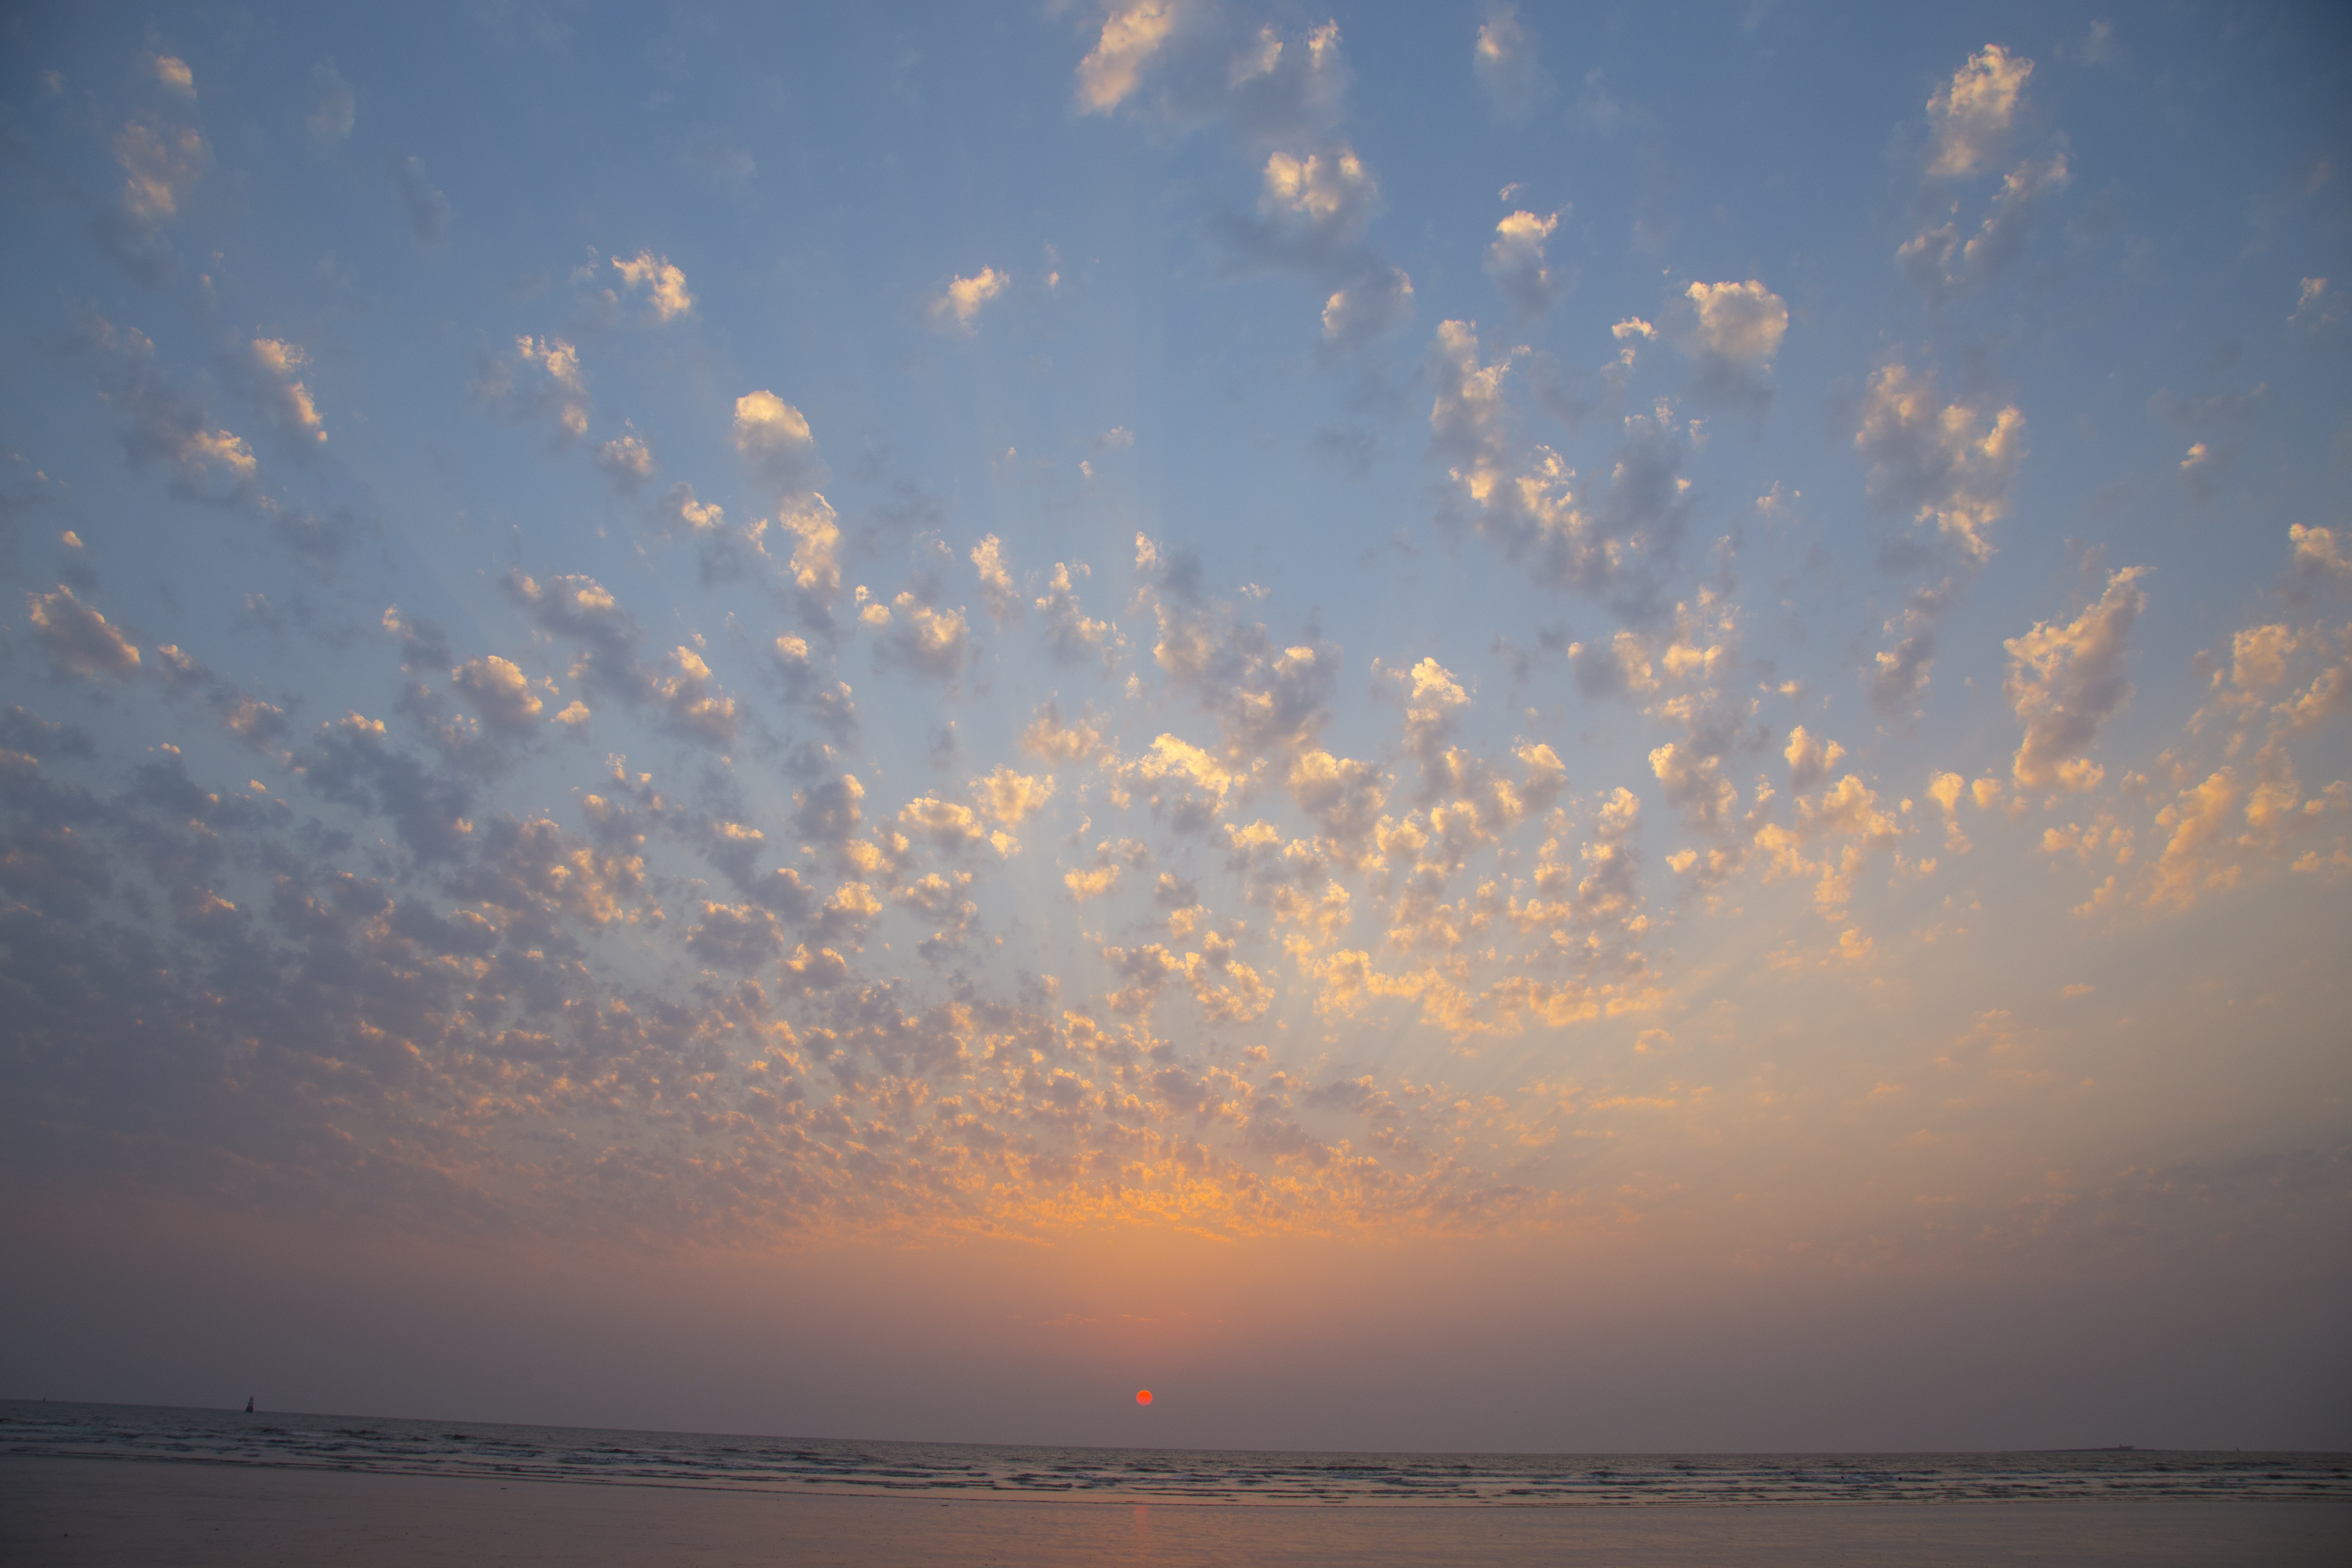
beach, landscape, sea, coast, water, nature, ocean, horizon, cloud, sky, sun, sunrise, sunset, sunlight, morning, dawn, atmosphere, summer, vacation, coastline, seaside, dusk, evening, orange, reflection, seascape, seashore, afterglow, sunset landscape, sunset beach